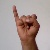
The image shows a hand gesture representing the letter 'I' in Indian Sign Language.